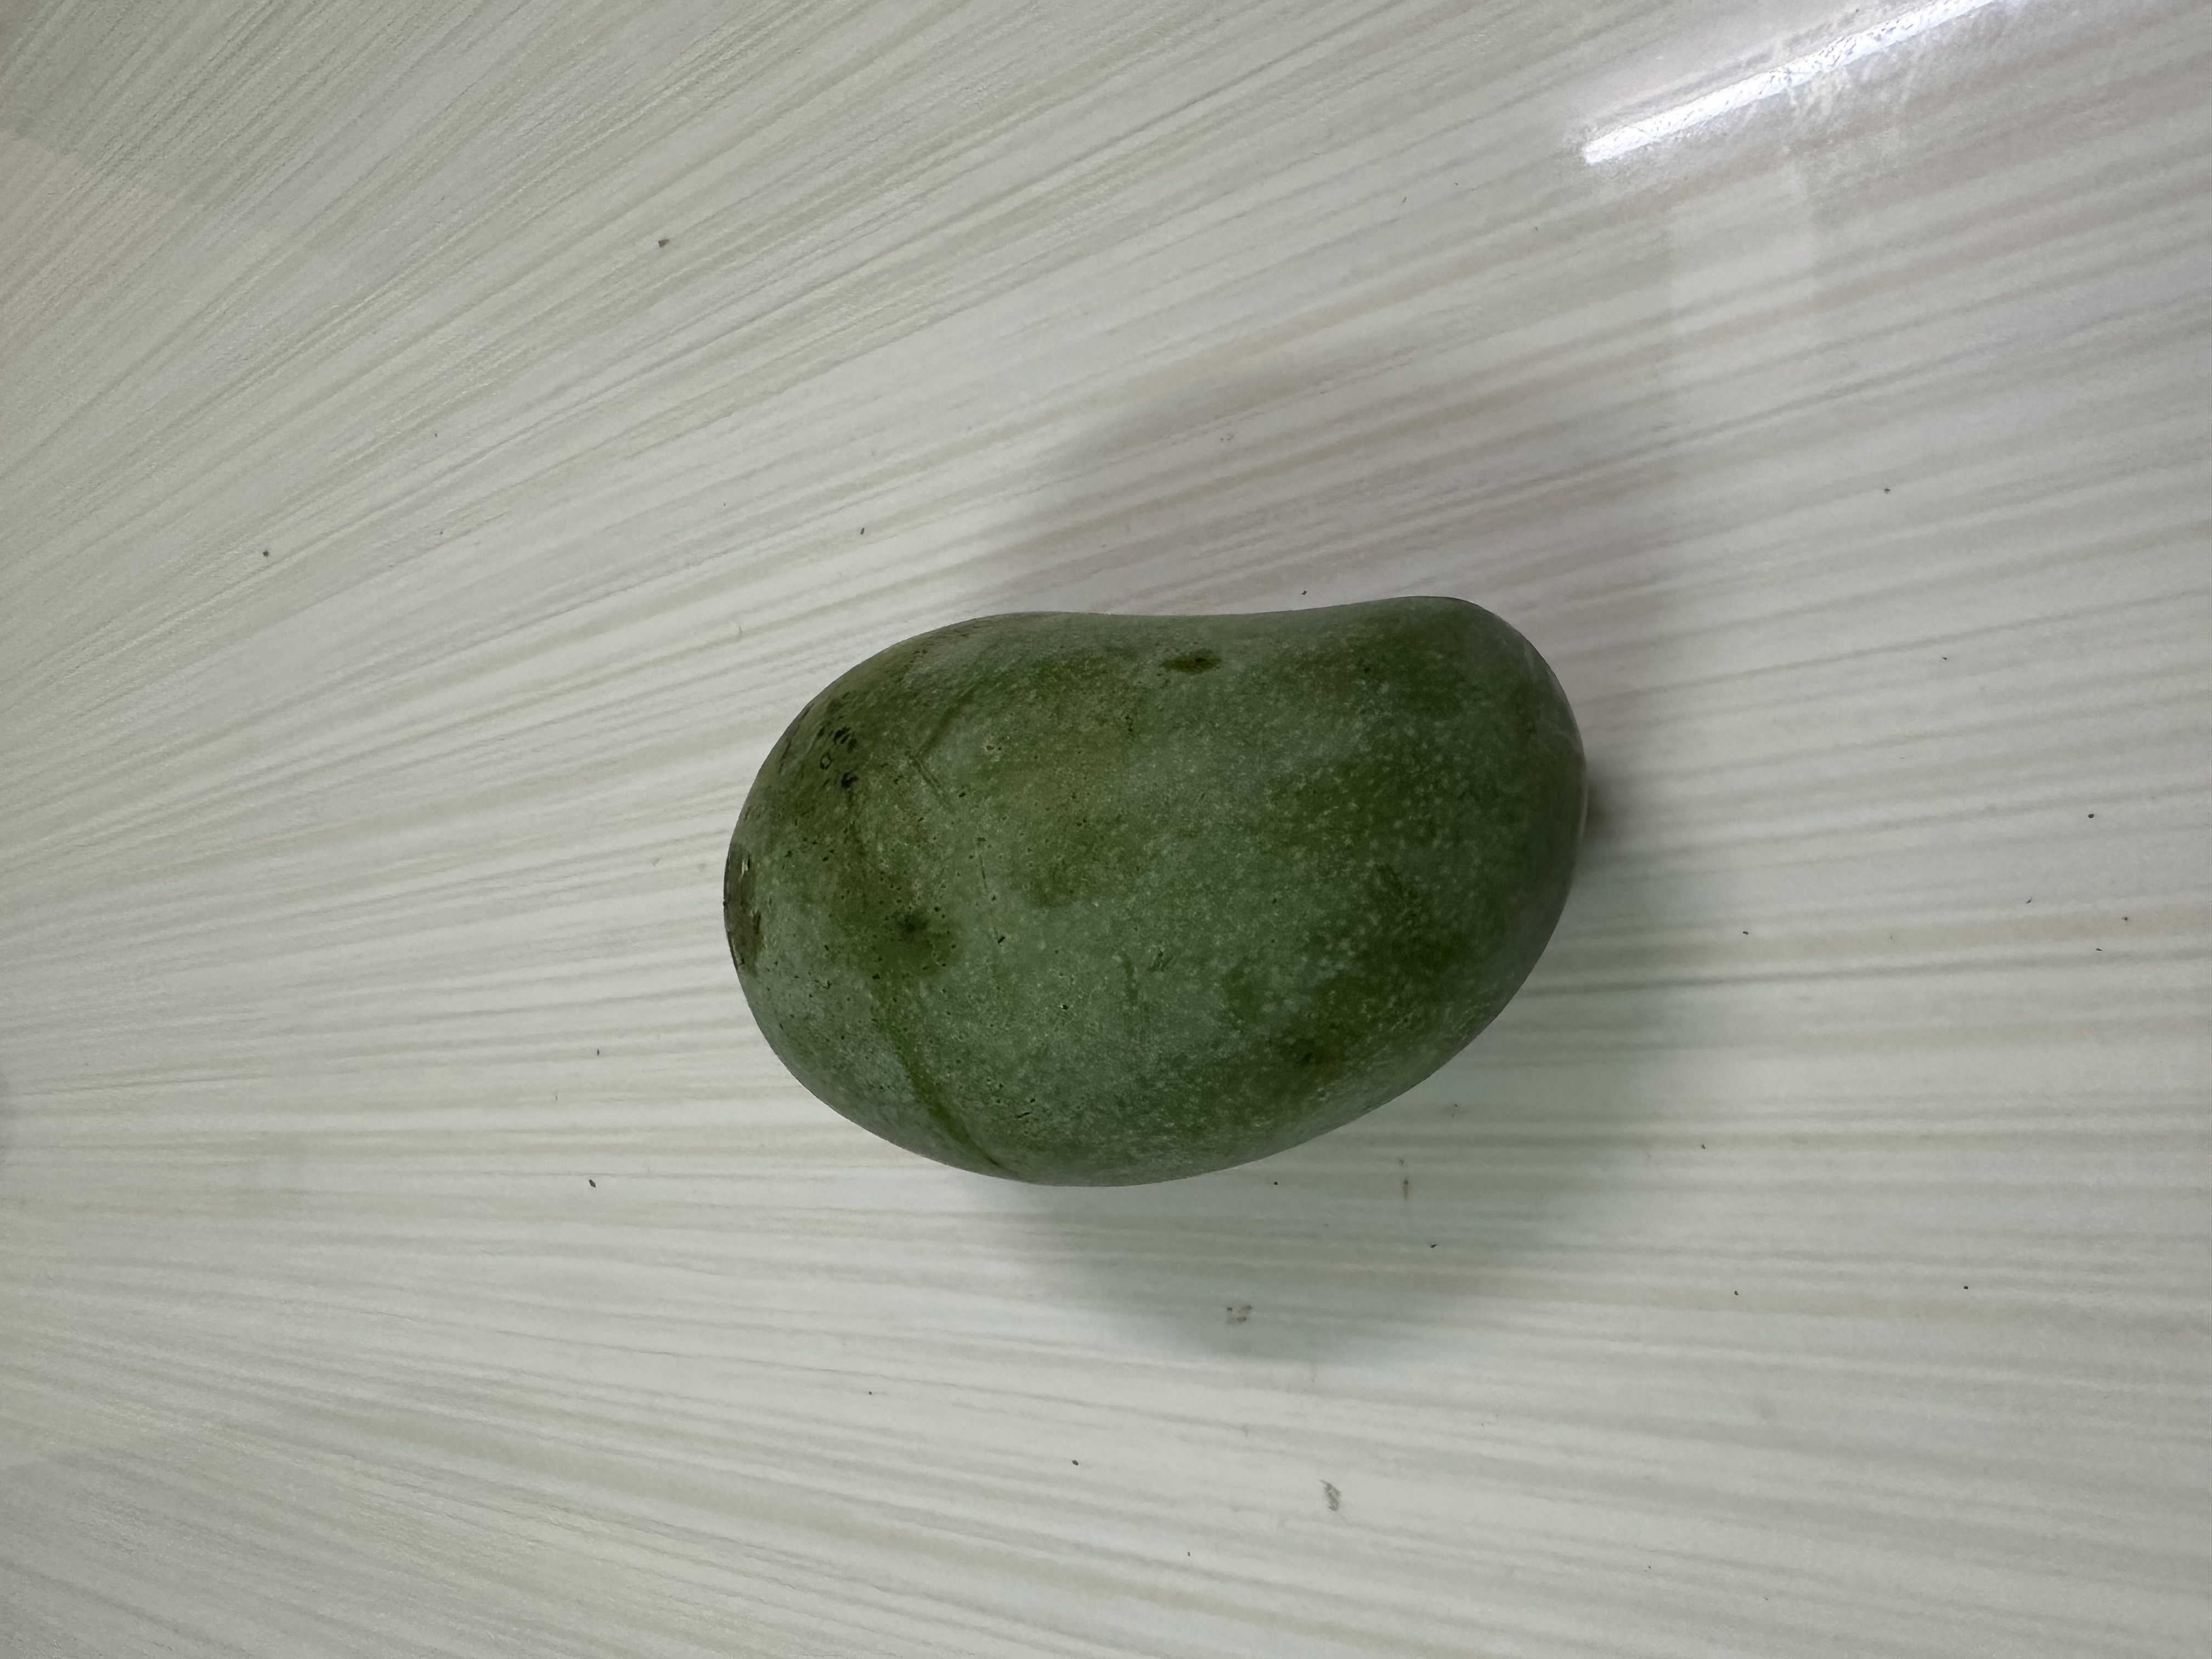
Mango variety: Amrapali